Georg Hellat

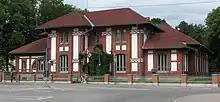
Building of the Estonian Students' Society

Georg Hellat (3 March 1870, Puka, Governorate of Livonia – 28 August 1943, Tallinn, Generalbezirk Estland) was an Estonian architect.